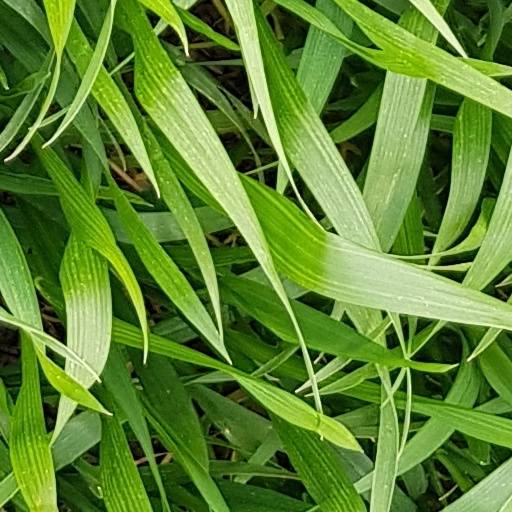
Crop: wheat